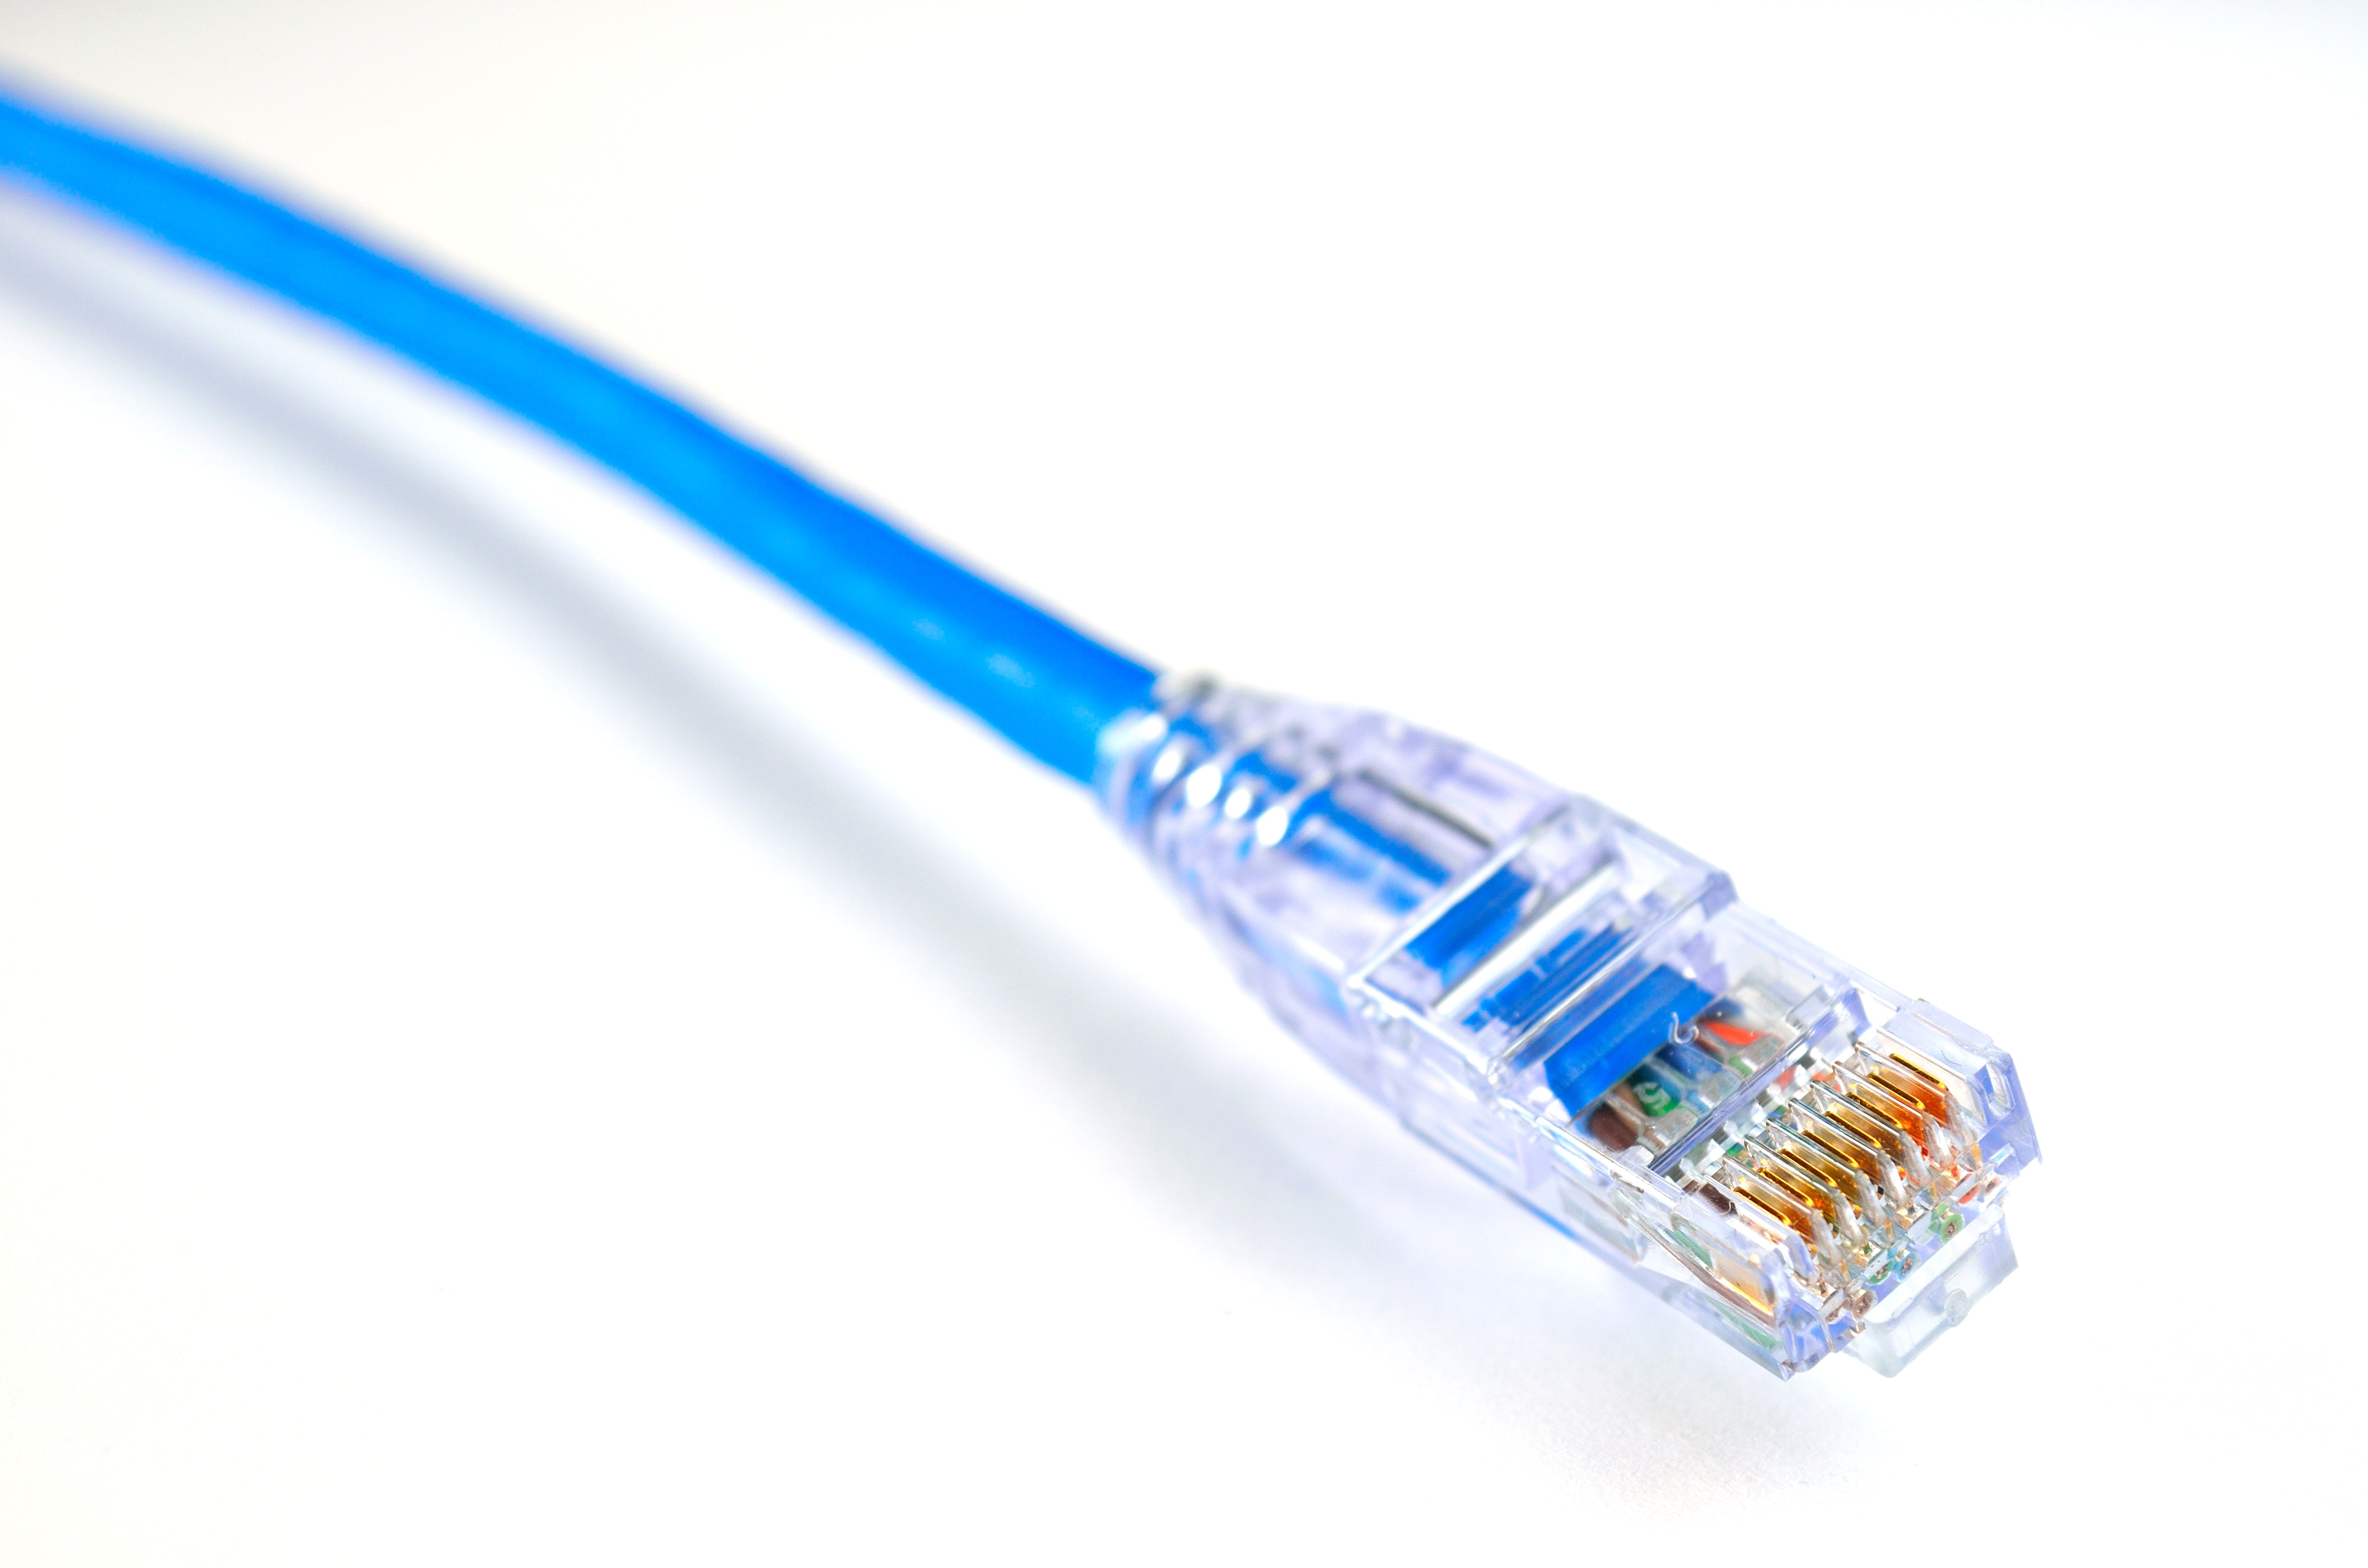
computer, technology, cable, wire, internet, communication, lighting, electronic, product, infrastructure, digital, hardware, ethernet, information, connection, network, wireless, data, cloud computing, telecommunication, network cables, electronic device, electronics accessory, networking cables, coaxial cable